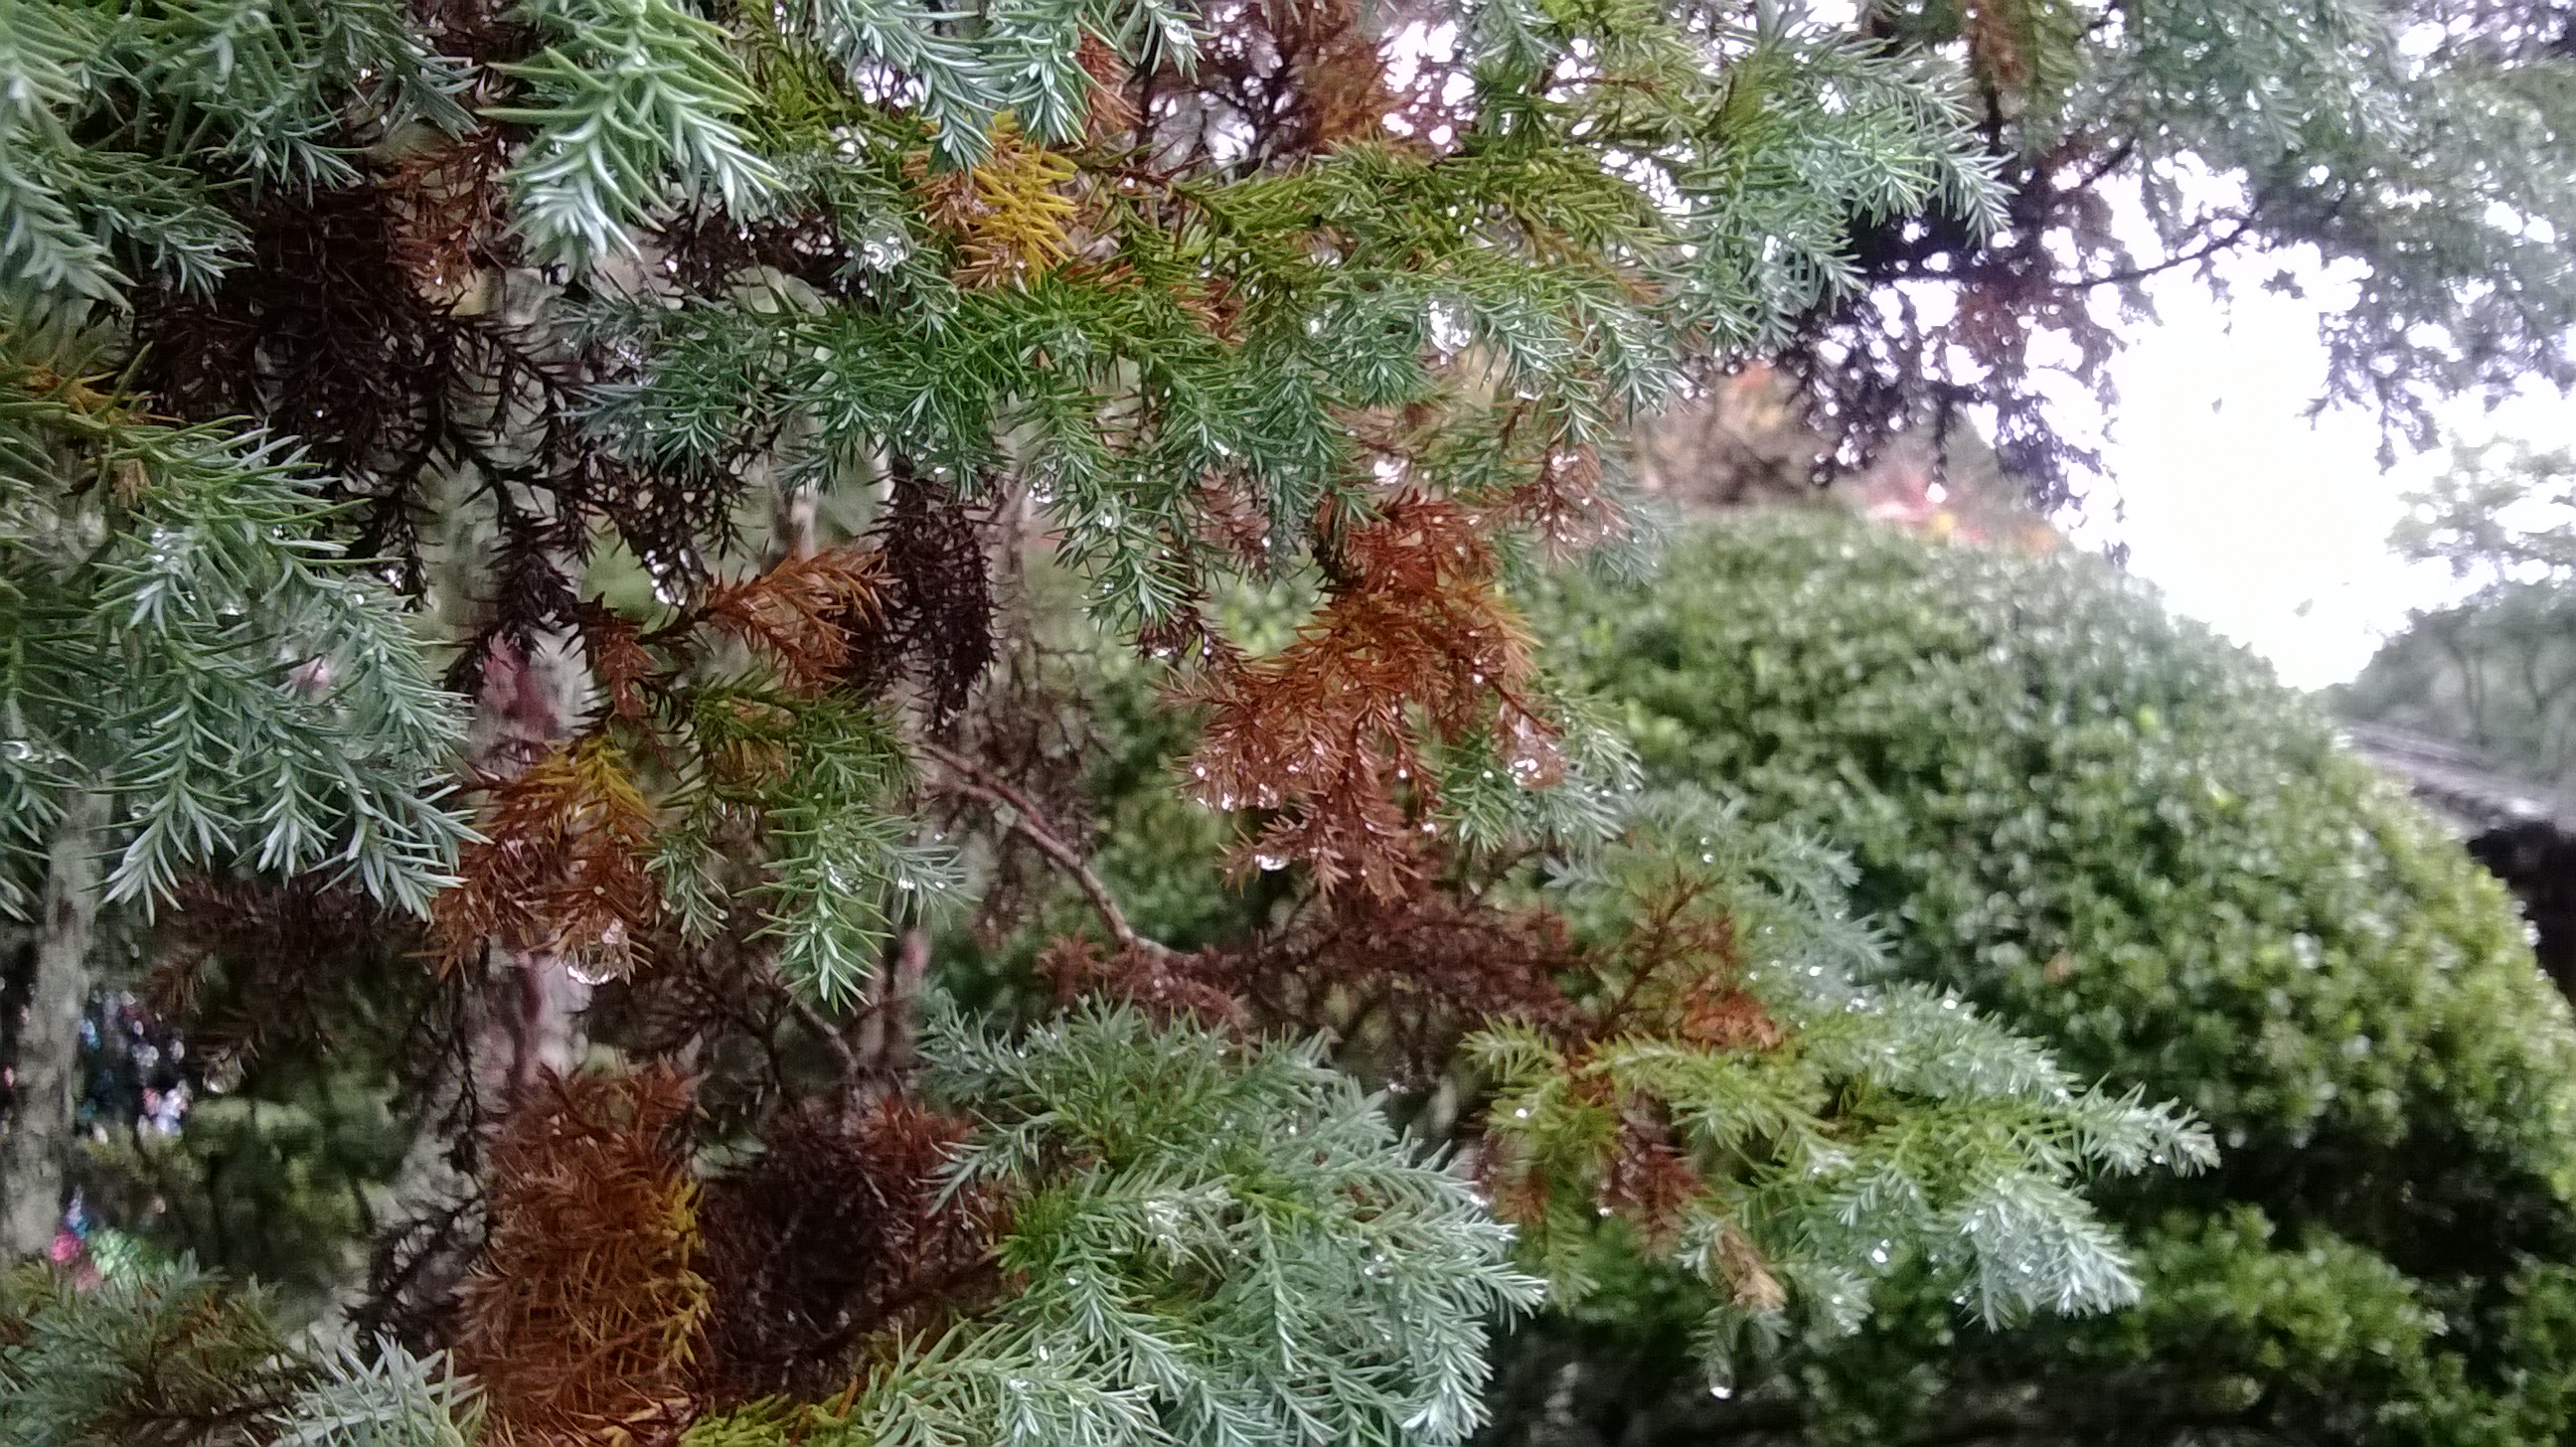
Orvalho, arvore, verde, pinho, pinheiro, flower, plant, terrestrial plant, tree, evergreen, larch, twig, groundcover, shortstraw pine, shrub, flowering plant, conifer, annual plant, temperate broadleaf and mixed forest, subshrub, garden, vascular plant, American pitch pine, trunk, tropical and subtropical coniferous forests, Canadian fir, fir, pine, landscape, pine family, shrubland, landscaping, white pine, herb, western yellow pine, Yellow fir, buddleia, caesalpinia